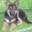
Label: dog